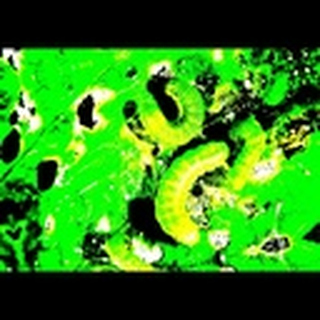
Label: cotton_army_worm